Heraldic knot

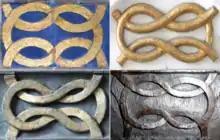
Bourchier knot compilation, Tawstock Church, Devon

A heraldic knot (referred to in heraldry as simply a knot) is a knot, unknot, or design incorporating a knot used in European heraldry. While a given knot can be used on more than one family's achievement of arms, the family on whose coat the knot originated usually gives its name to the said knot (the exception being the Tristram knot). These knots can be used to charge shields and crests, but can also be used in badges or as standalone symbols of the families for whom they are named (like Scottish plaids). The simplest of these patterns, the Bowen knot, is often referred to as "the" heraldic knot in symbolism and art outside of heraldry.